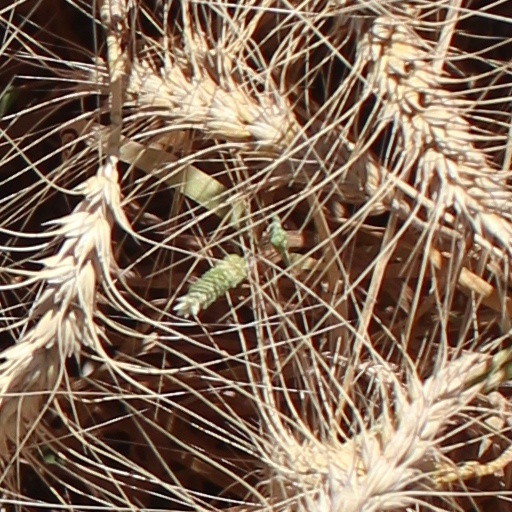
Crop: wheat